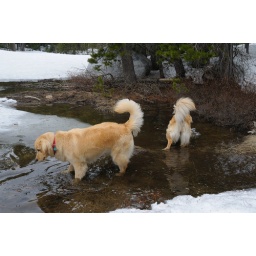
Maggie & Calla playing in water in forest at Serene Lakes-07 5-7-08